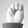
ASL letter: M